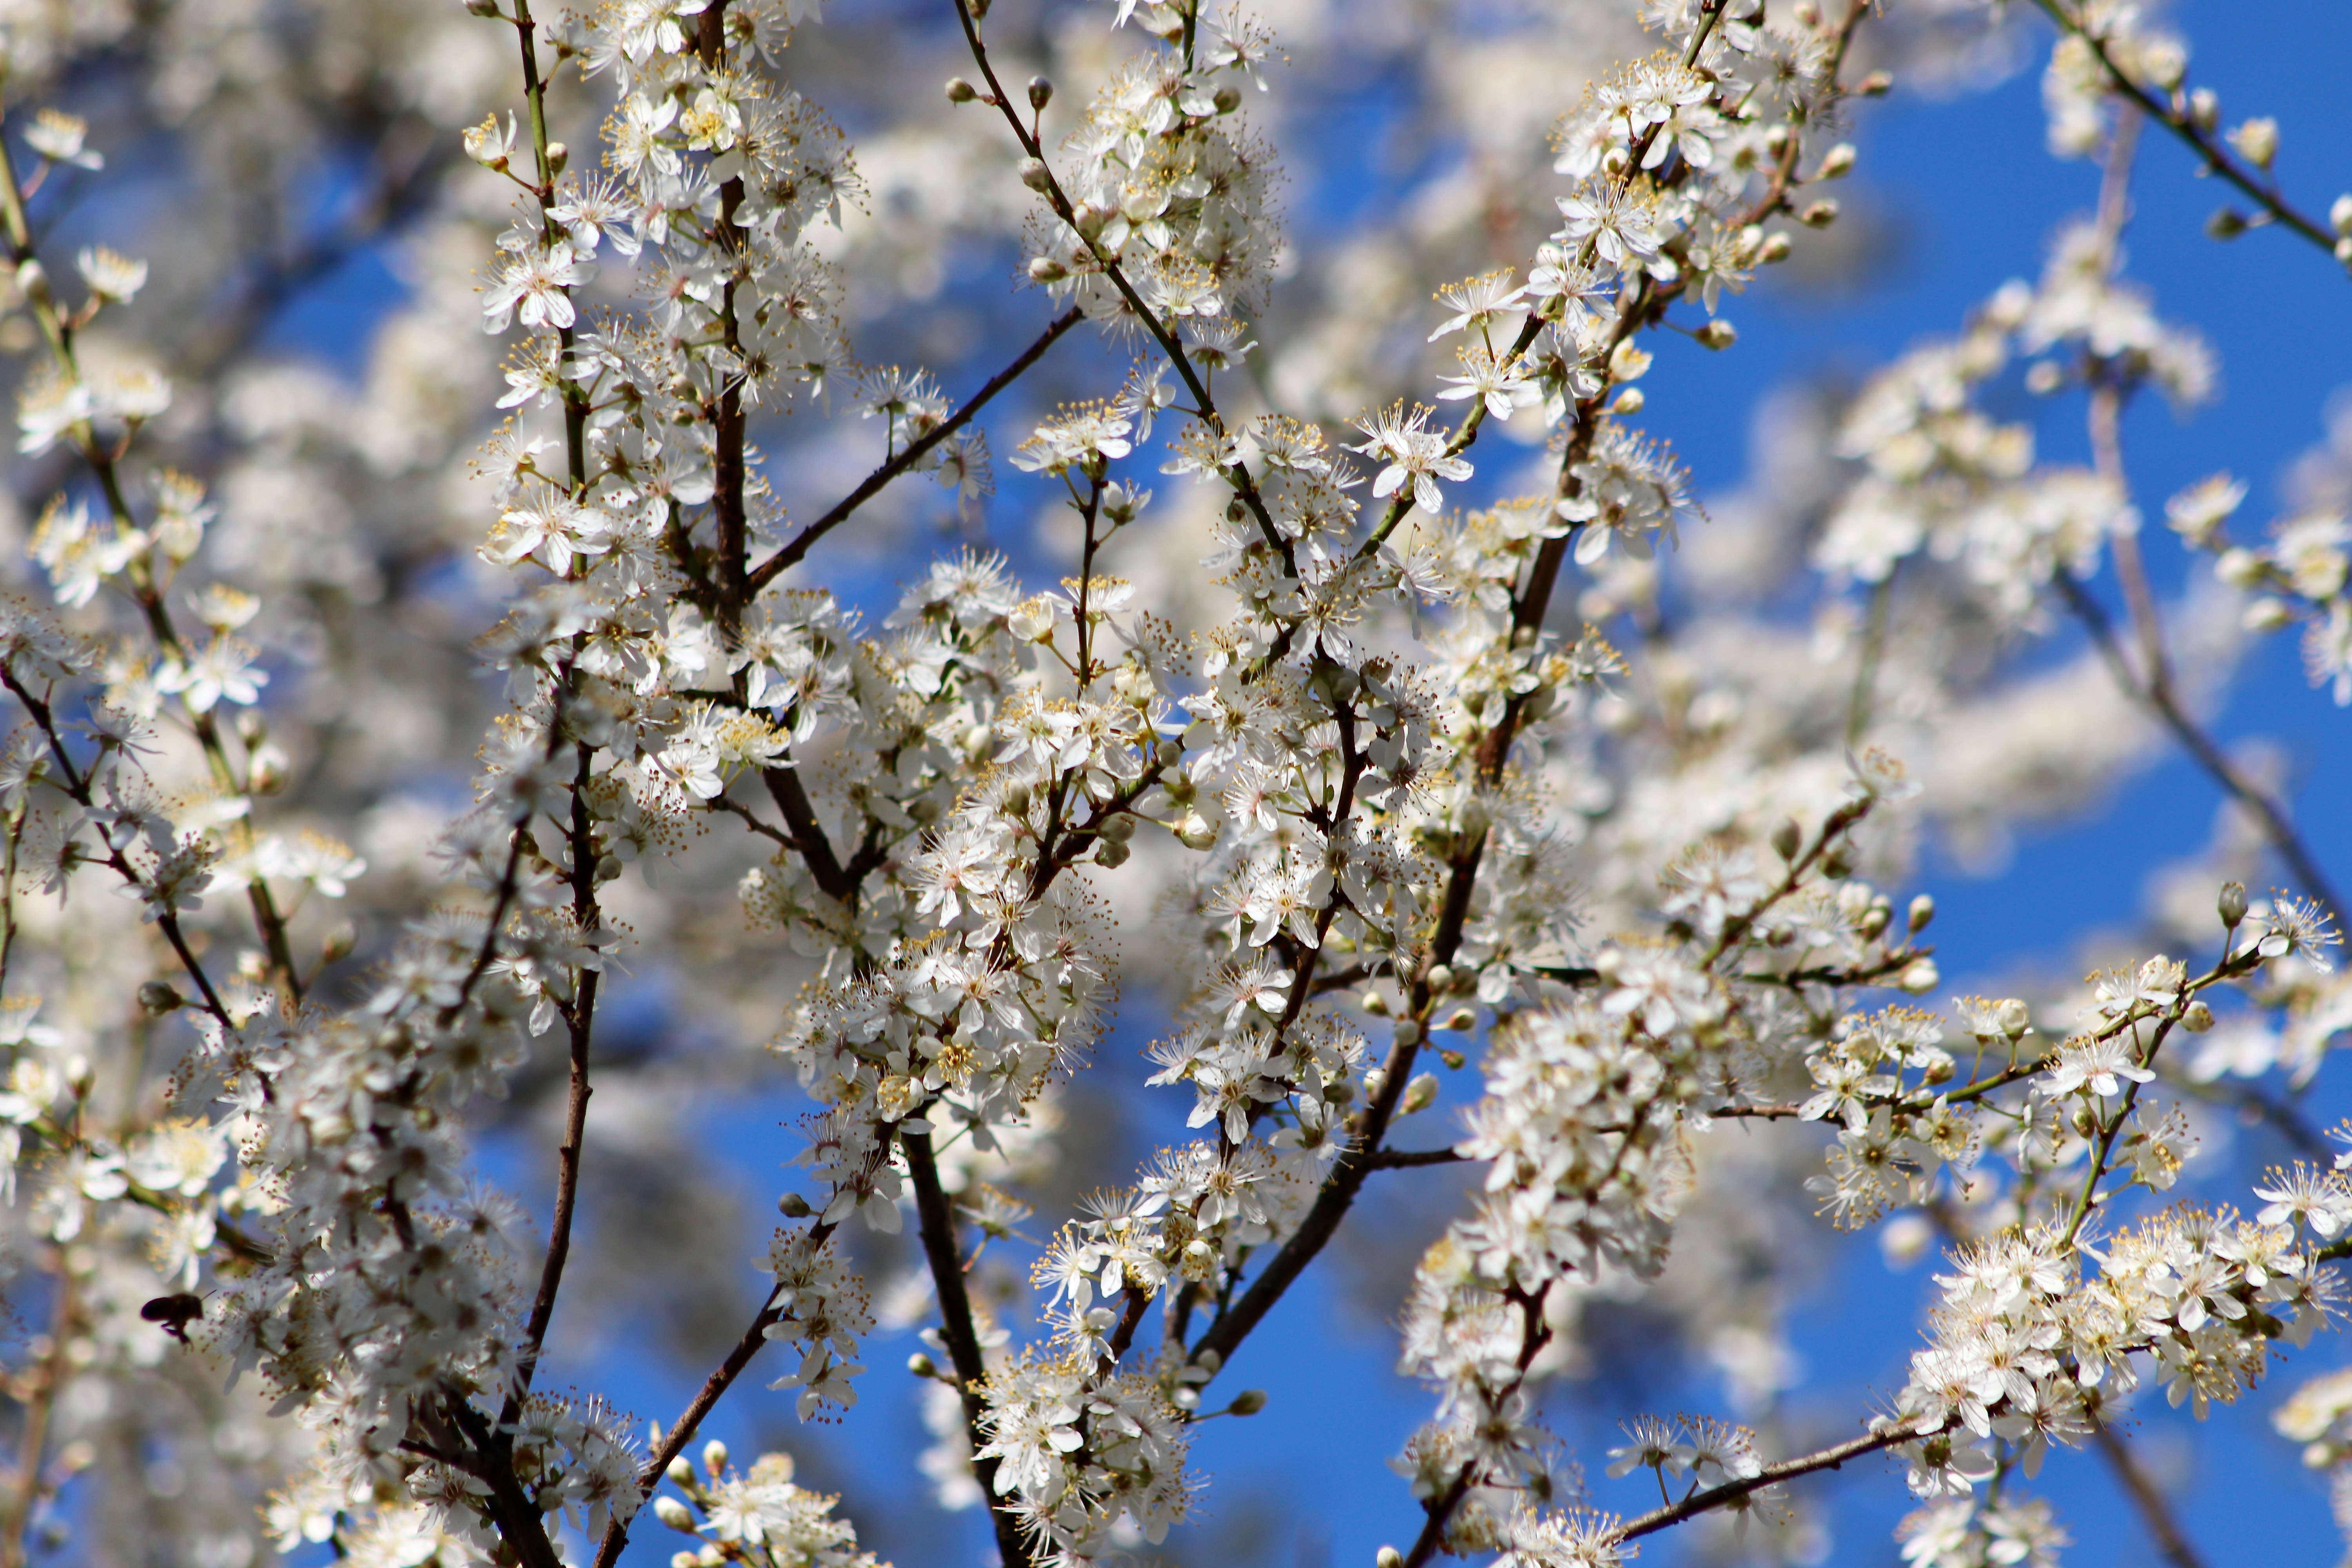
flower, sky, daytime, plant, branch, twig, gesture, shrub, flowering plant, natural landscape, freezing, grass, blossom, cherry blossom, spring, frost, petal, subshrub, plant stem, tree, prunus, spirea